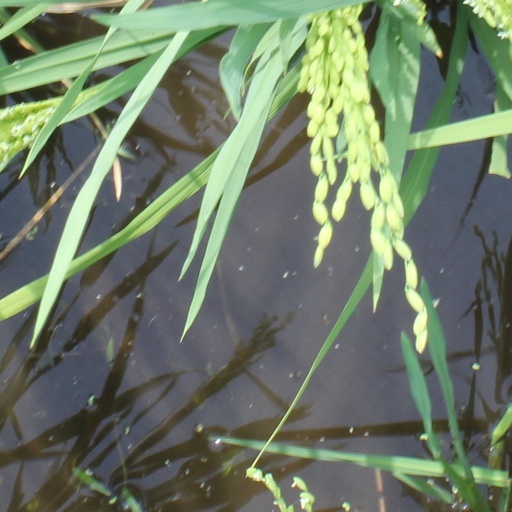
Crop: rice